Exit: una storia personale

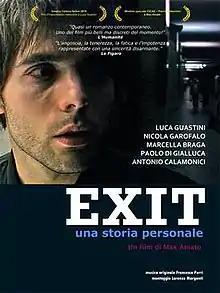
Italian theatrical release poster

Exit: una storia personale ("Exit: a personal history"), is a 2010 Italian indie drama film written and directed by Massimiliano Amato and starring Luca Guastini, Nicola Garofalo, Marcella Braga, Paolo Di Gialluca and Antonio Calamonici. The film depicts an intimate portrait of a man suffering from mental anguish and his relationship with his brother.